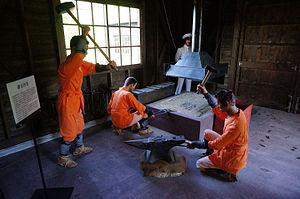
Abashiri est une ville située dans la sous-préfecture d'Okhotsk, sur l'île d'Hokkaidō, au Japon.